Our Lady of the Assumption Cathedral, Granada

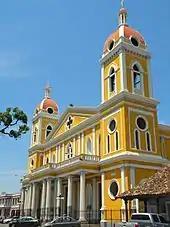
Another view

The first cathedral temple was built around 1525 with tapicel and rafaz stone, brick, lime and straw roof. By 1578, the church had already been burned twice. Seven years later, in 1585, it started to become known colloquially as "La Iglesia Bonita," or "The Beautiful Church." The second temple was completed in about 1751 with lime, stone, and brick.